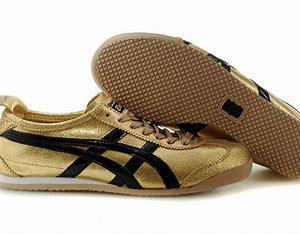
Brand: Onitsuka
Model: Tiger Onitsuka Tiger Mexico 66